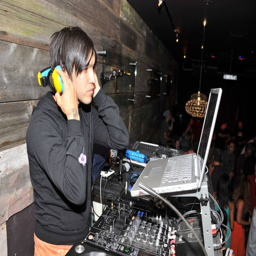
artist taking his turn as dj .